Frederick II of Denmark

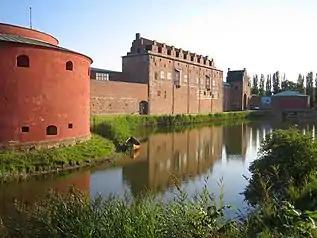
Malmö Castle in Scania, where Frederick spent much of his later youth.

It was only at the age of 20 in 1554 that Frederik was allowed to hold his own court at Malmö Castle in Scania, but under the supervision of the middle-aged lensman ('Fief-man') Ejler Hardenberg, who was appointed the prince's court master. At the same time, political training began, which was put in the hands of the two driven noblemen Eiler Rønnow and Erik Rosenkrantz. The years in Scania, must have felt like a liberation for Frederick. He had finally escaped from the royal court with its tightly regulated existences and pious daily lives. Just outside the moats around Malmö Castle was the lively trading town of Malmö, which offered a young man all-out experiences.